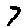
Label: 7